18th Battalion (New Zealand)

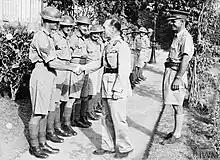
The King of Greece thanking the men who helped him to escape Crete

Situated along vital air and sea lanes of communication in the middle of the Mediterranean, Crete was of considerable strategic importance to both sides and, after the conclusion of the campaign in Greece, the Allies fully expected that the Germans would attempt an invasion. The 4th Brigade was stationed as a reserve force in the area around Galatas with the 18th Battalion near the newly established general hospital. When the airborne invasion began on 20 May, the battalion quickly dealt with a company of "Fallschirmjäger" (paratroopers) that landed near them. It carried out mopping up operations and patrolled the area for the next two days before assisting the 19th Battalion in an attack on "Fallschirmjäger" that had established a strong defensive position nearby.